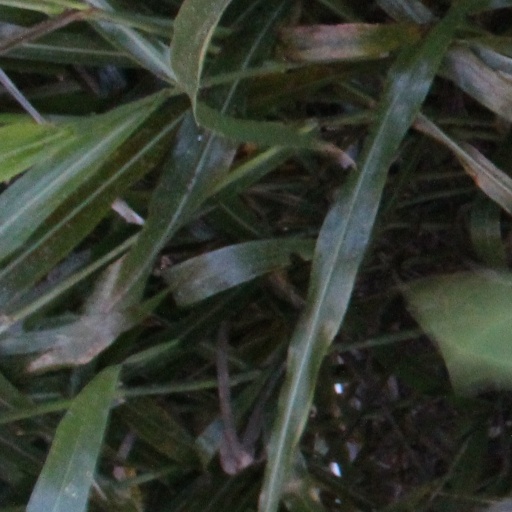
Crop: sorghum